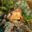
Label: frog